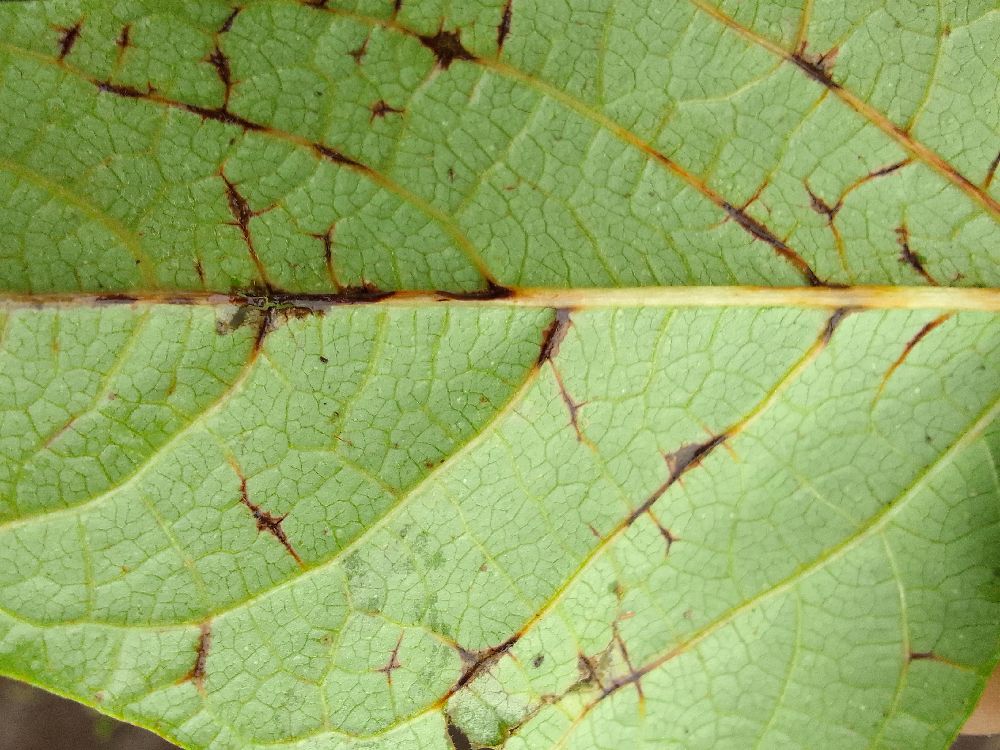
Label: anthracnose